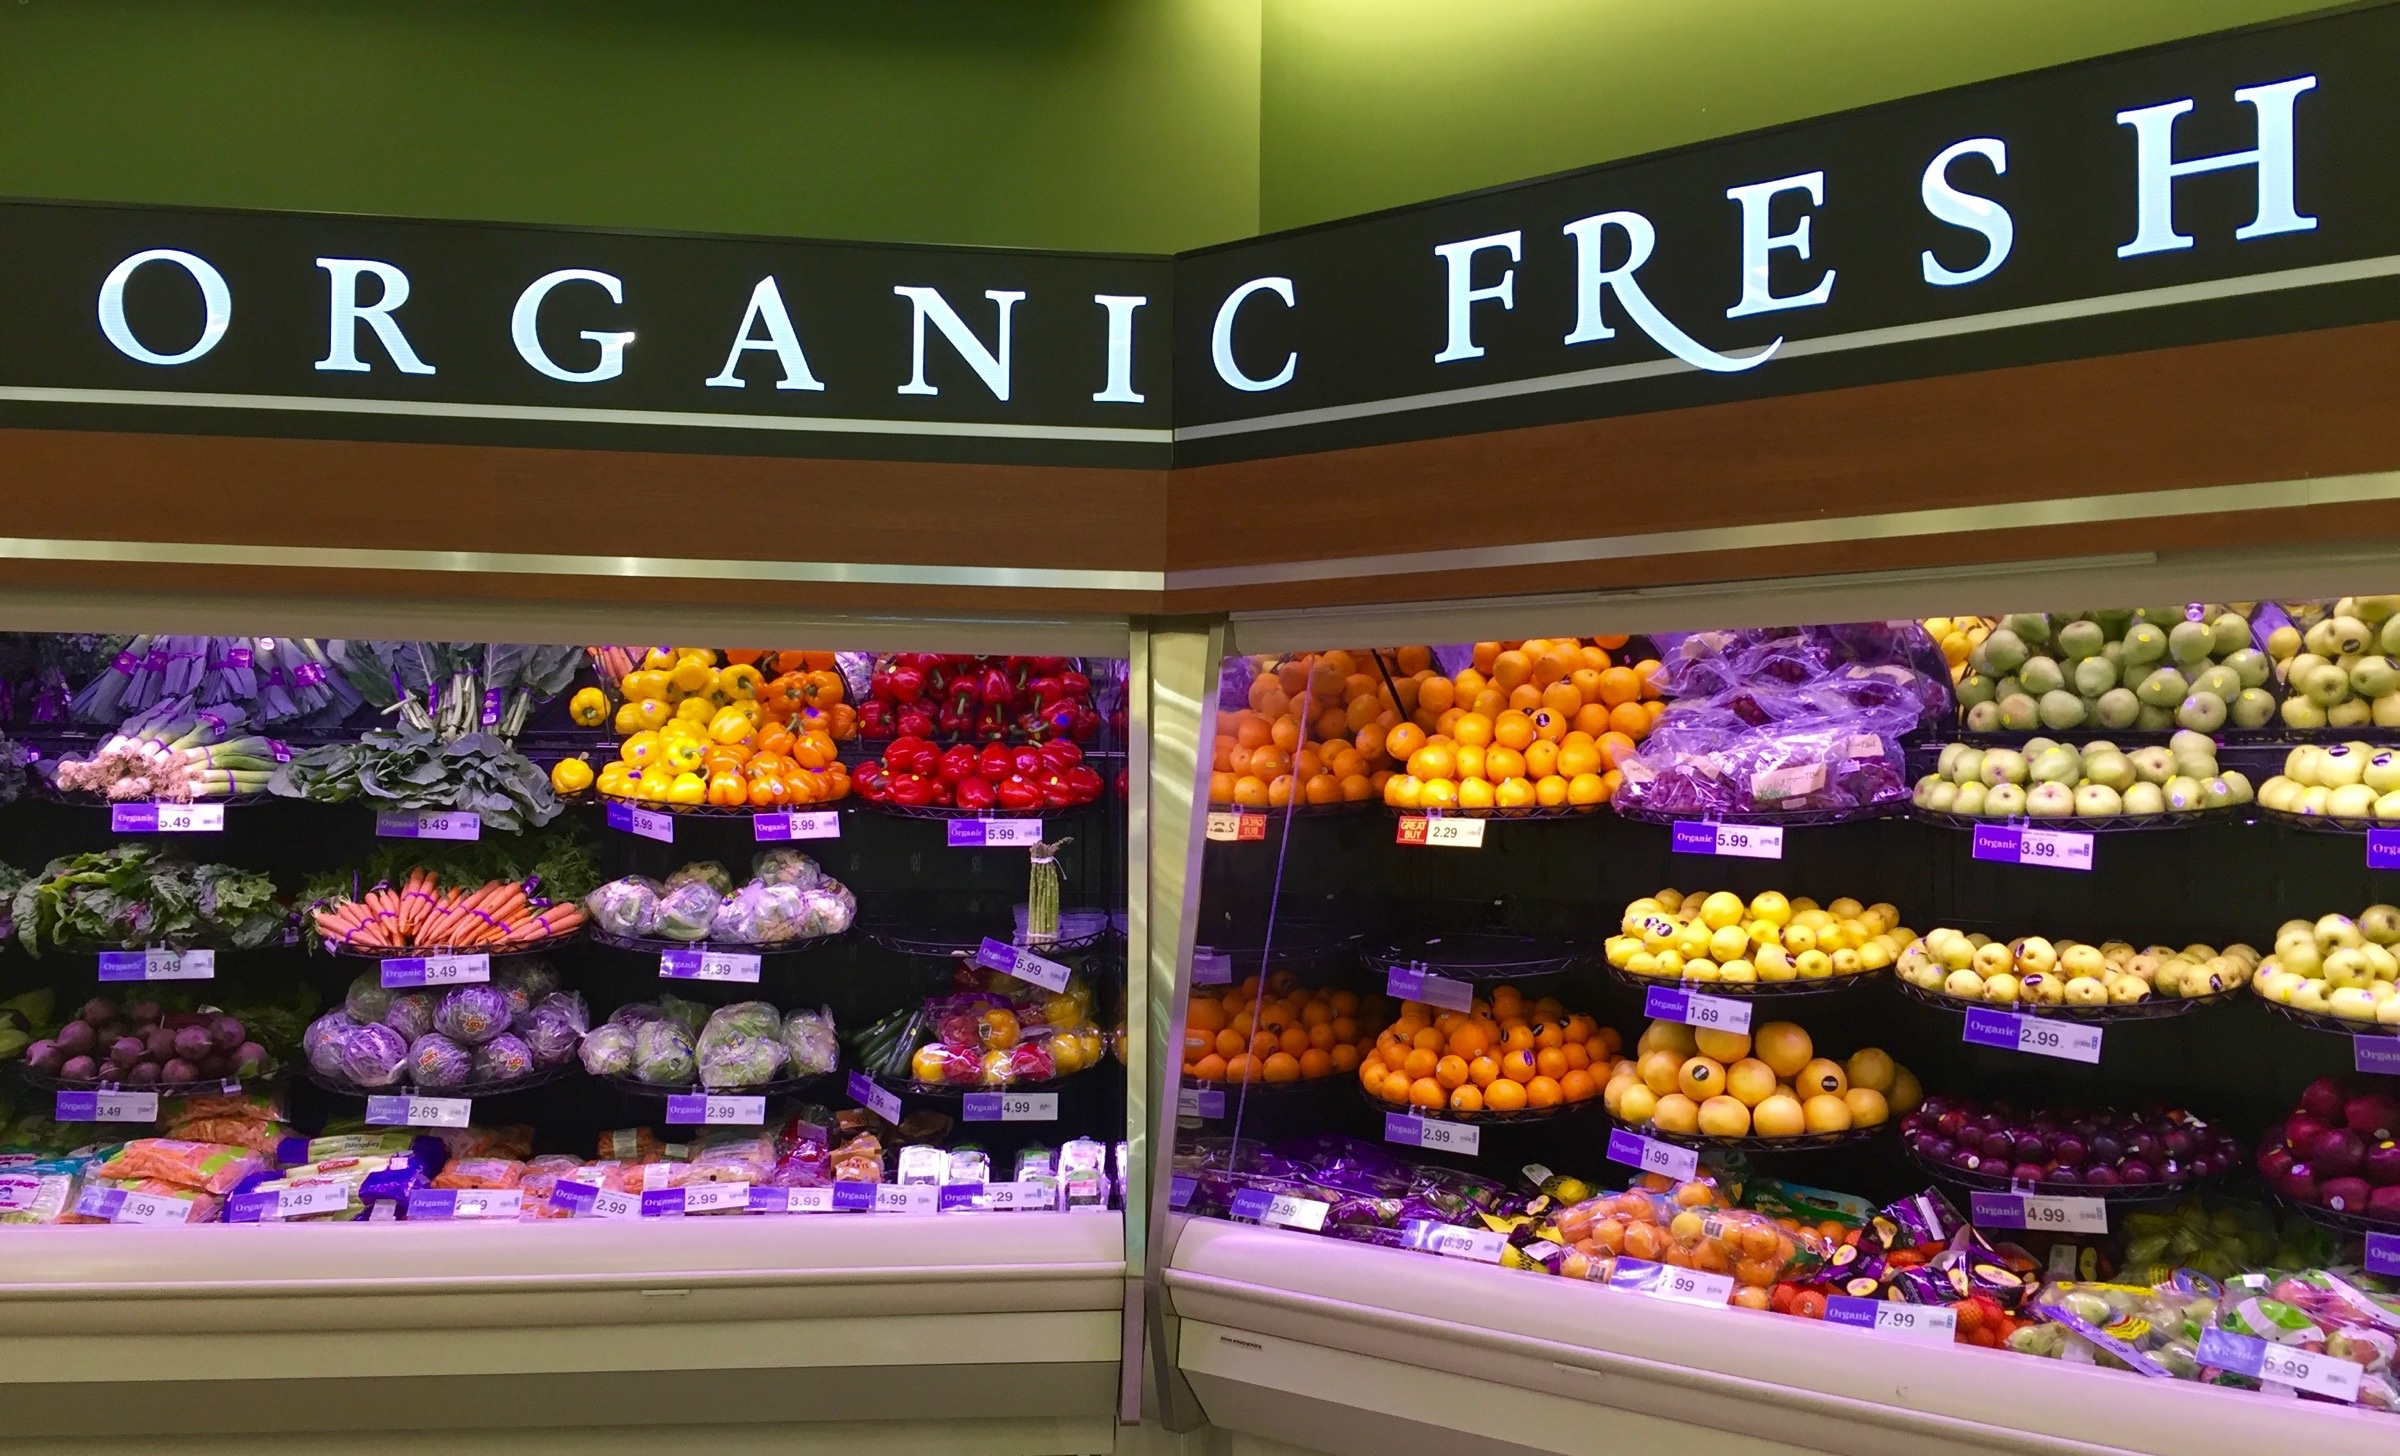
food, green, vegetable, natural, fresh, shopping, colorful, groceries, lifestyle, healthy, fresh fruit, vitamin, nutrition, fruits, vegan, vegetarian, supermarket, raw, grocery store, diet, detox, floristry, healthy eating, organic, retail, fresh vegetables, fresh food, healthy foods, fruits and vegetables, eating healthy, healthy diet, health food, fruit and vegetables, sense, organic food, display window, display device, non gmo, nongmo